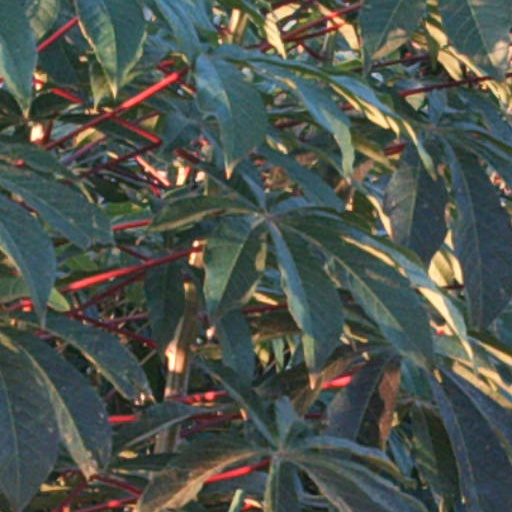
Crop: cassava